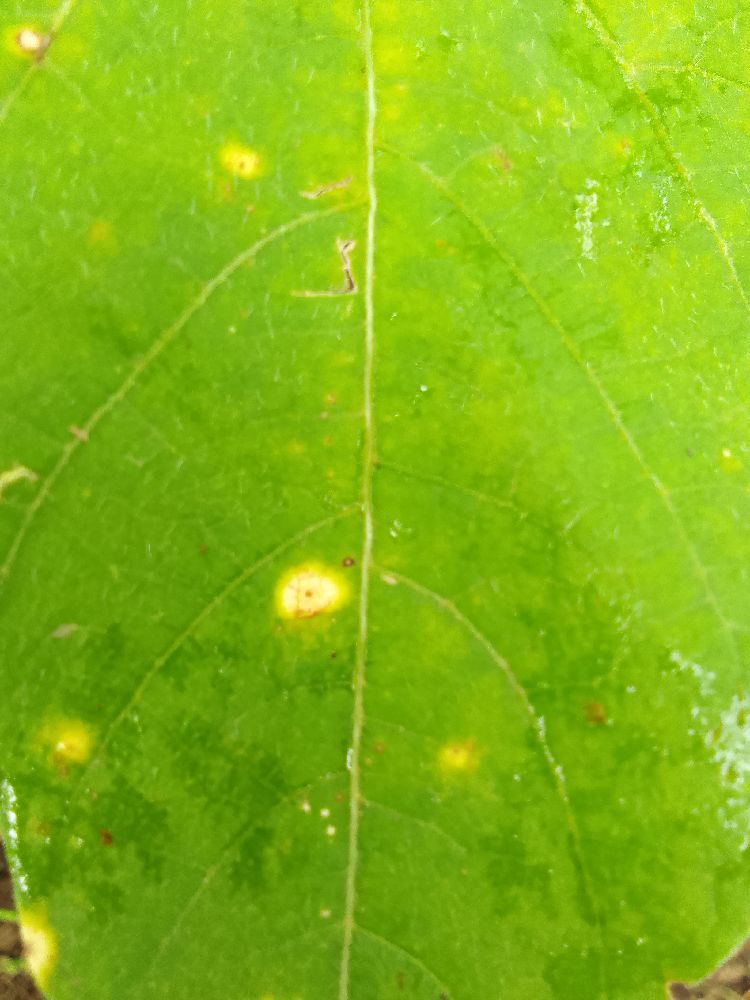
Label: rust